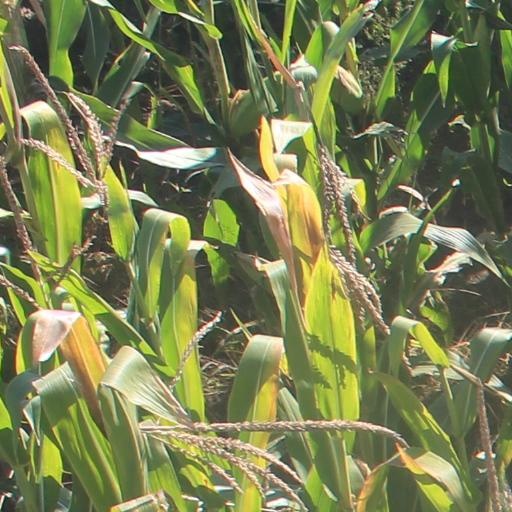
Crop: maize; corn